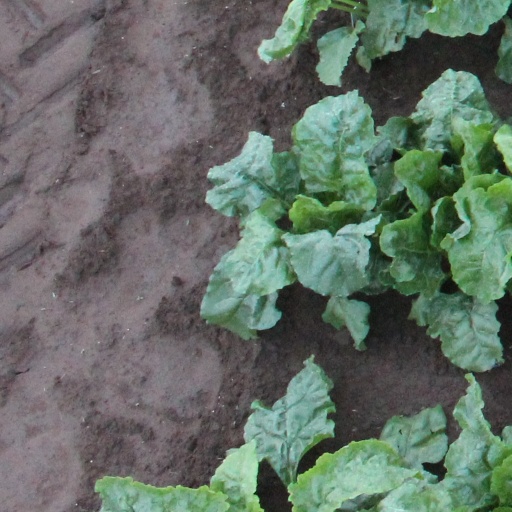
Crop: sugar beet